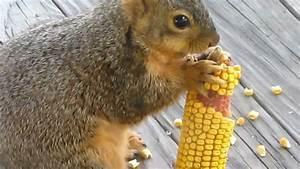
squirrel